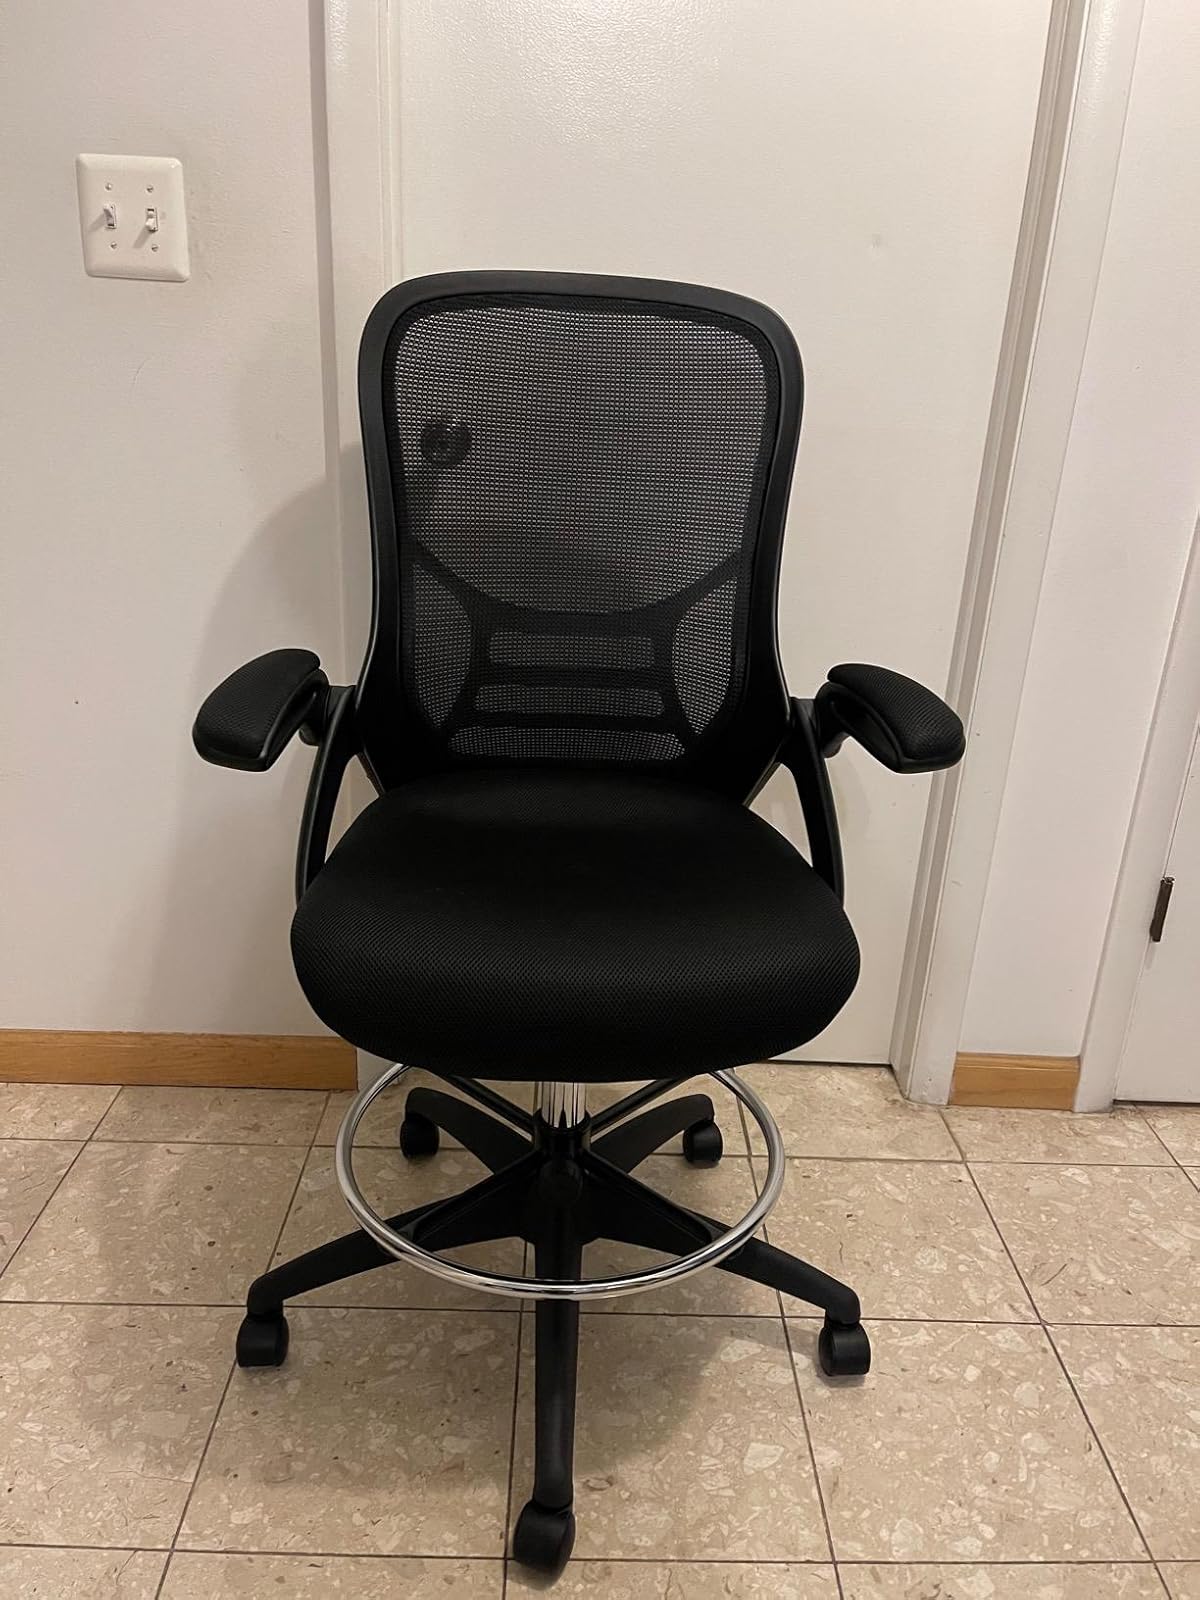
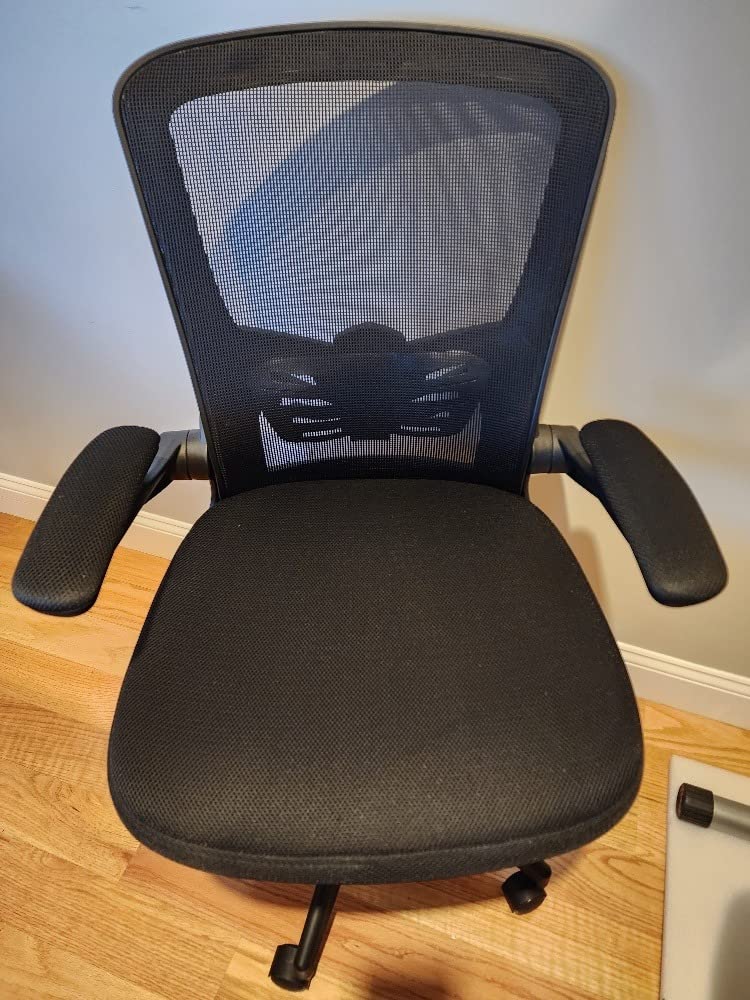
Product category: items_chair
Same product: no